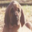
Label: dog